Yeshivas Itri

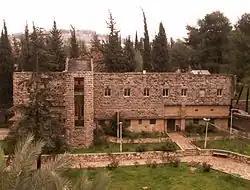

Yeshivas Itri is an Orthodox yeshiva in southeast Jerusalem. Founded in 1968 by Rabbi Mordechai Elefant, the yeshiva has several branches in Israel and the United States, and spawned several educational programs for Diaspora Jews.